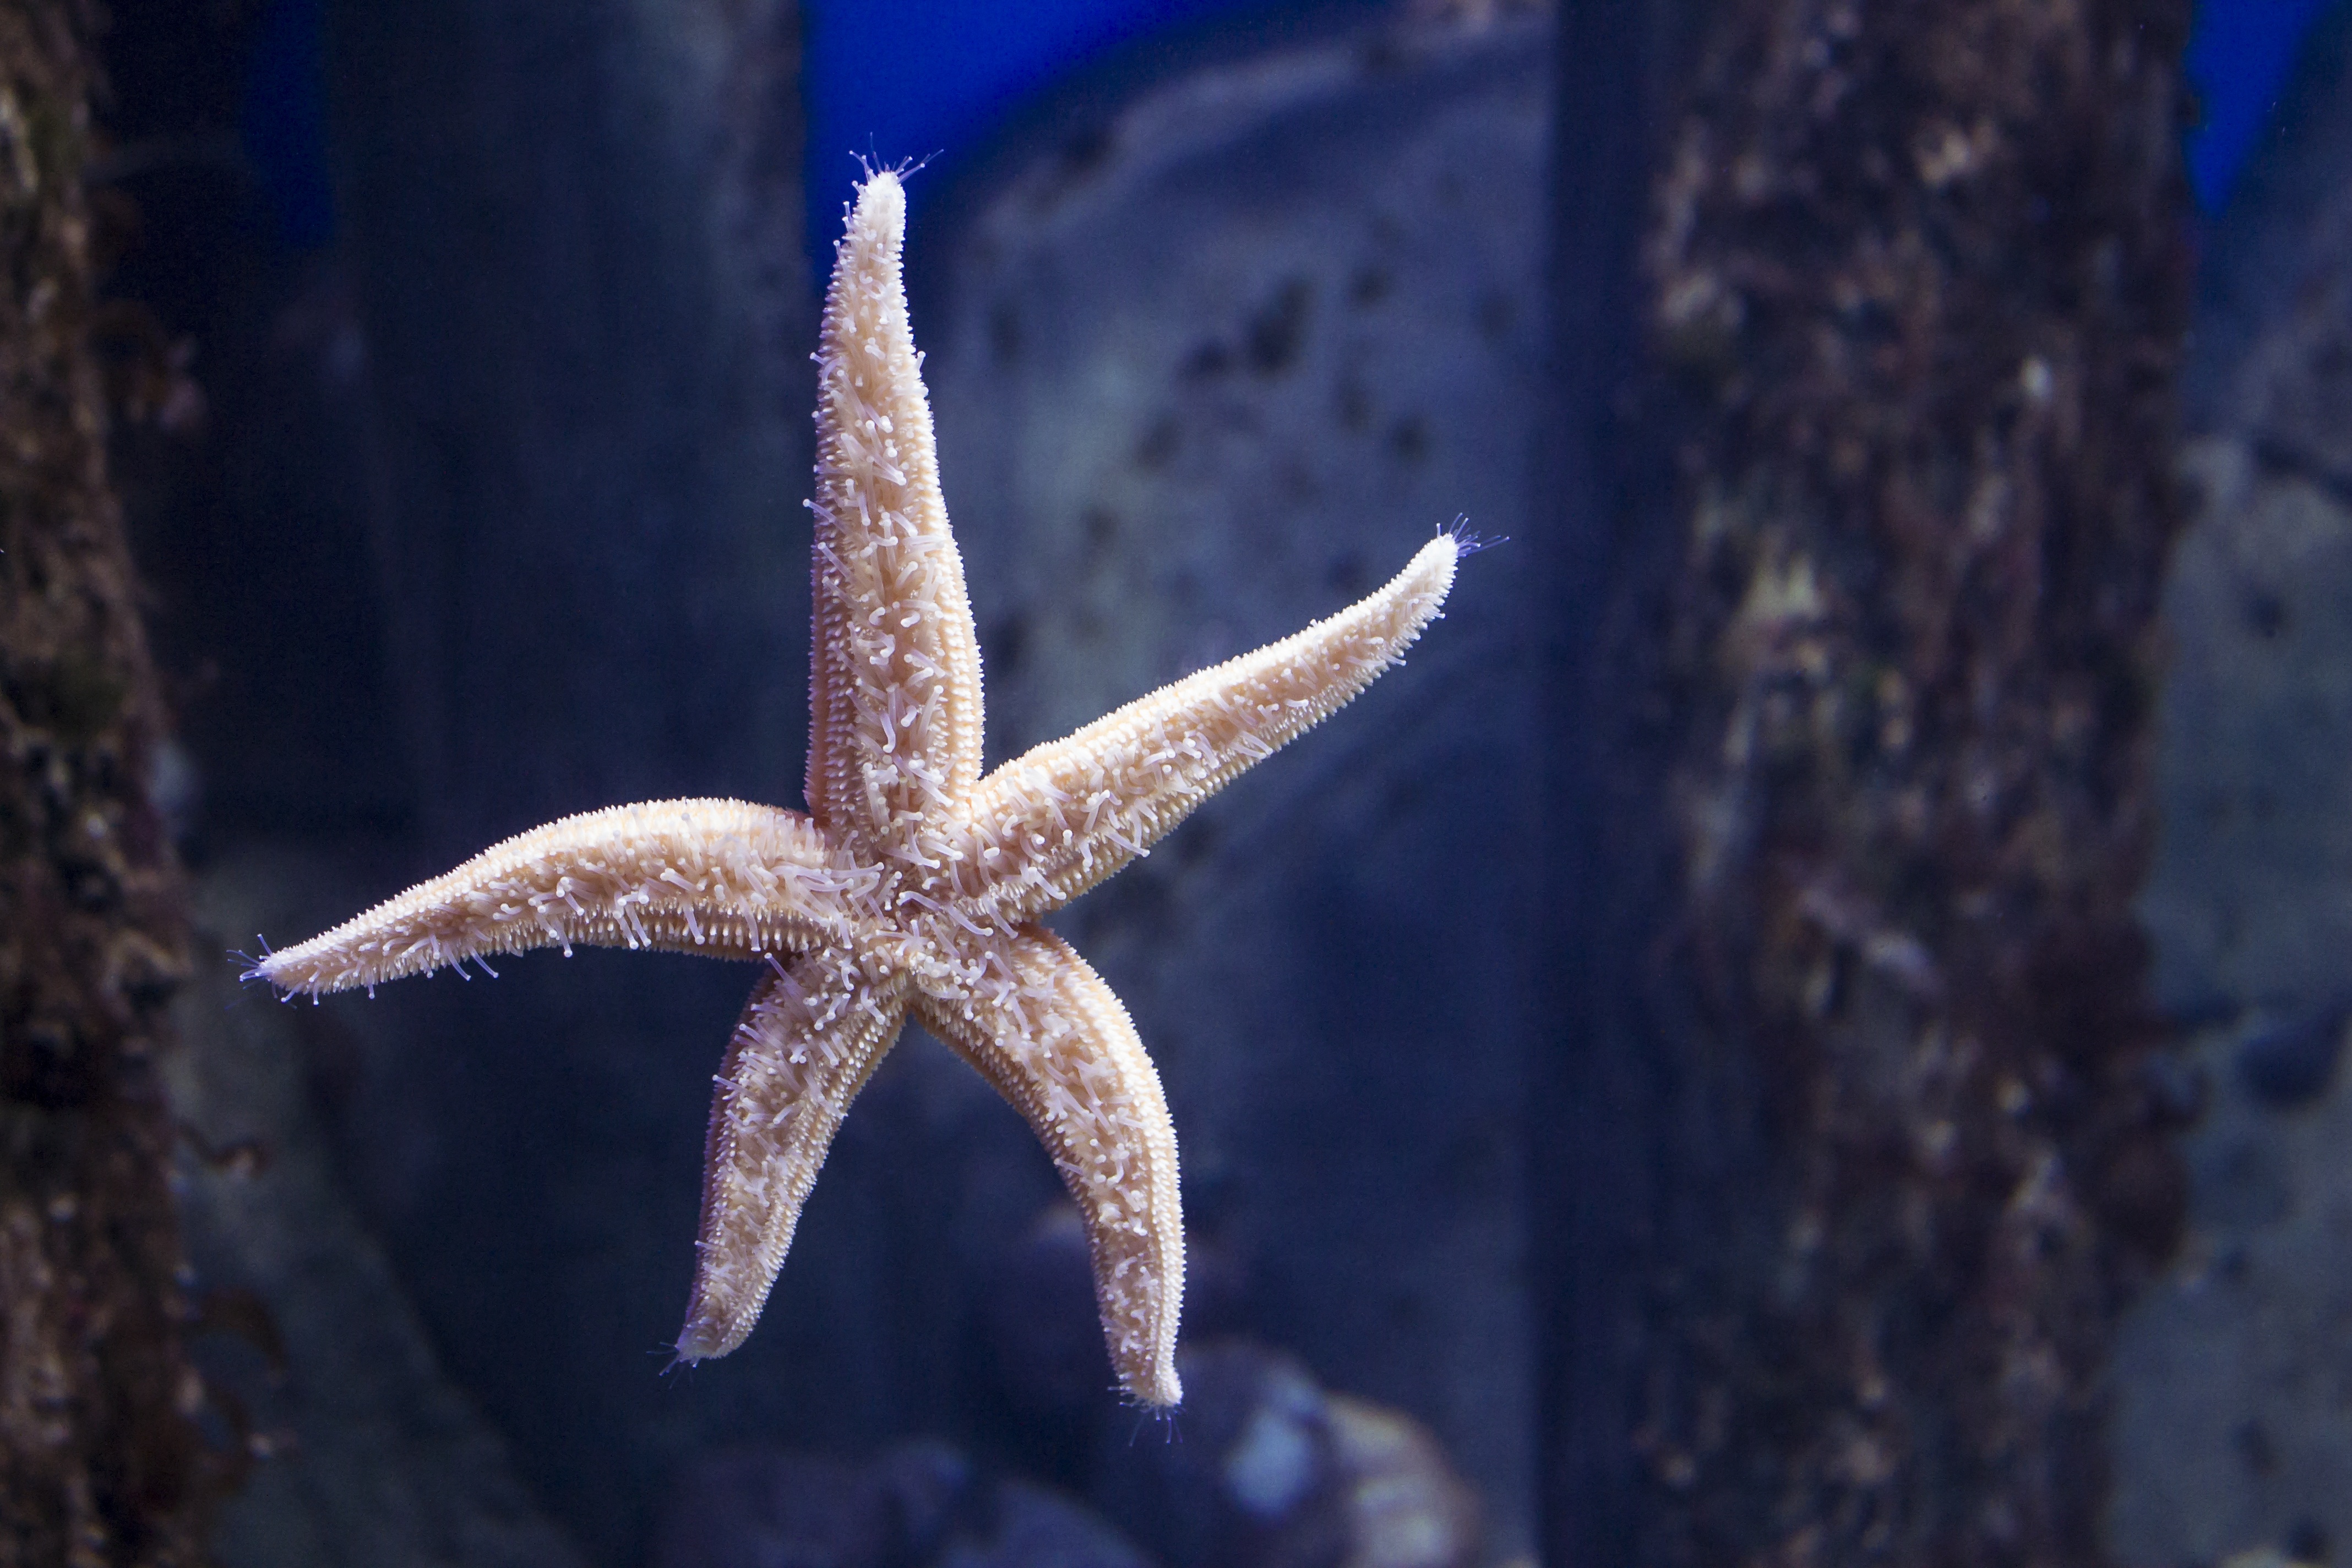
sea, star, flower, fauna, starfish, invertebrate, aquarium, macro photography, echinoderm, mosakvarium, marine biology, marine invertebrates